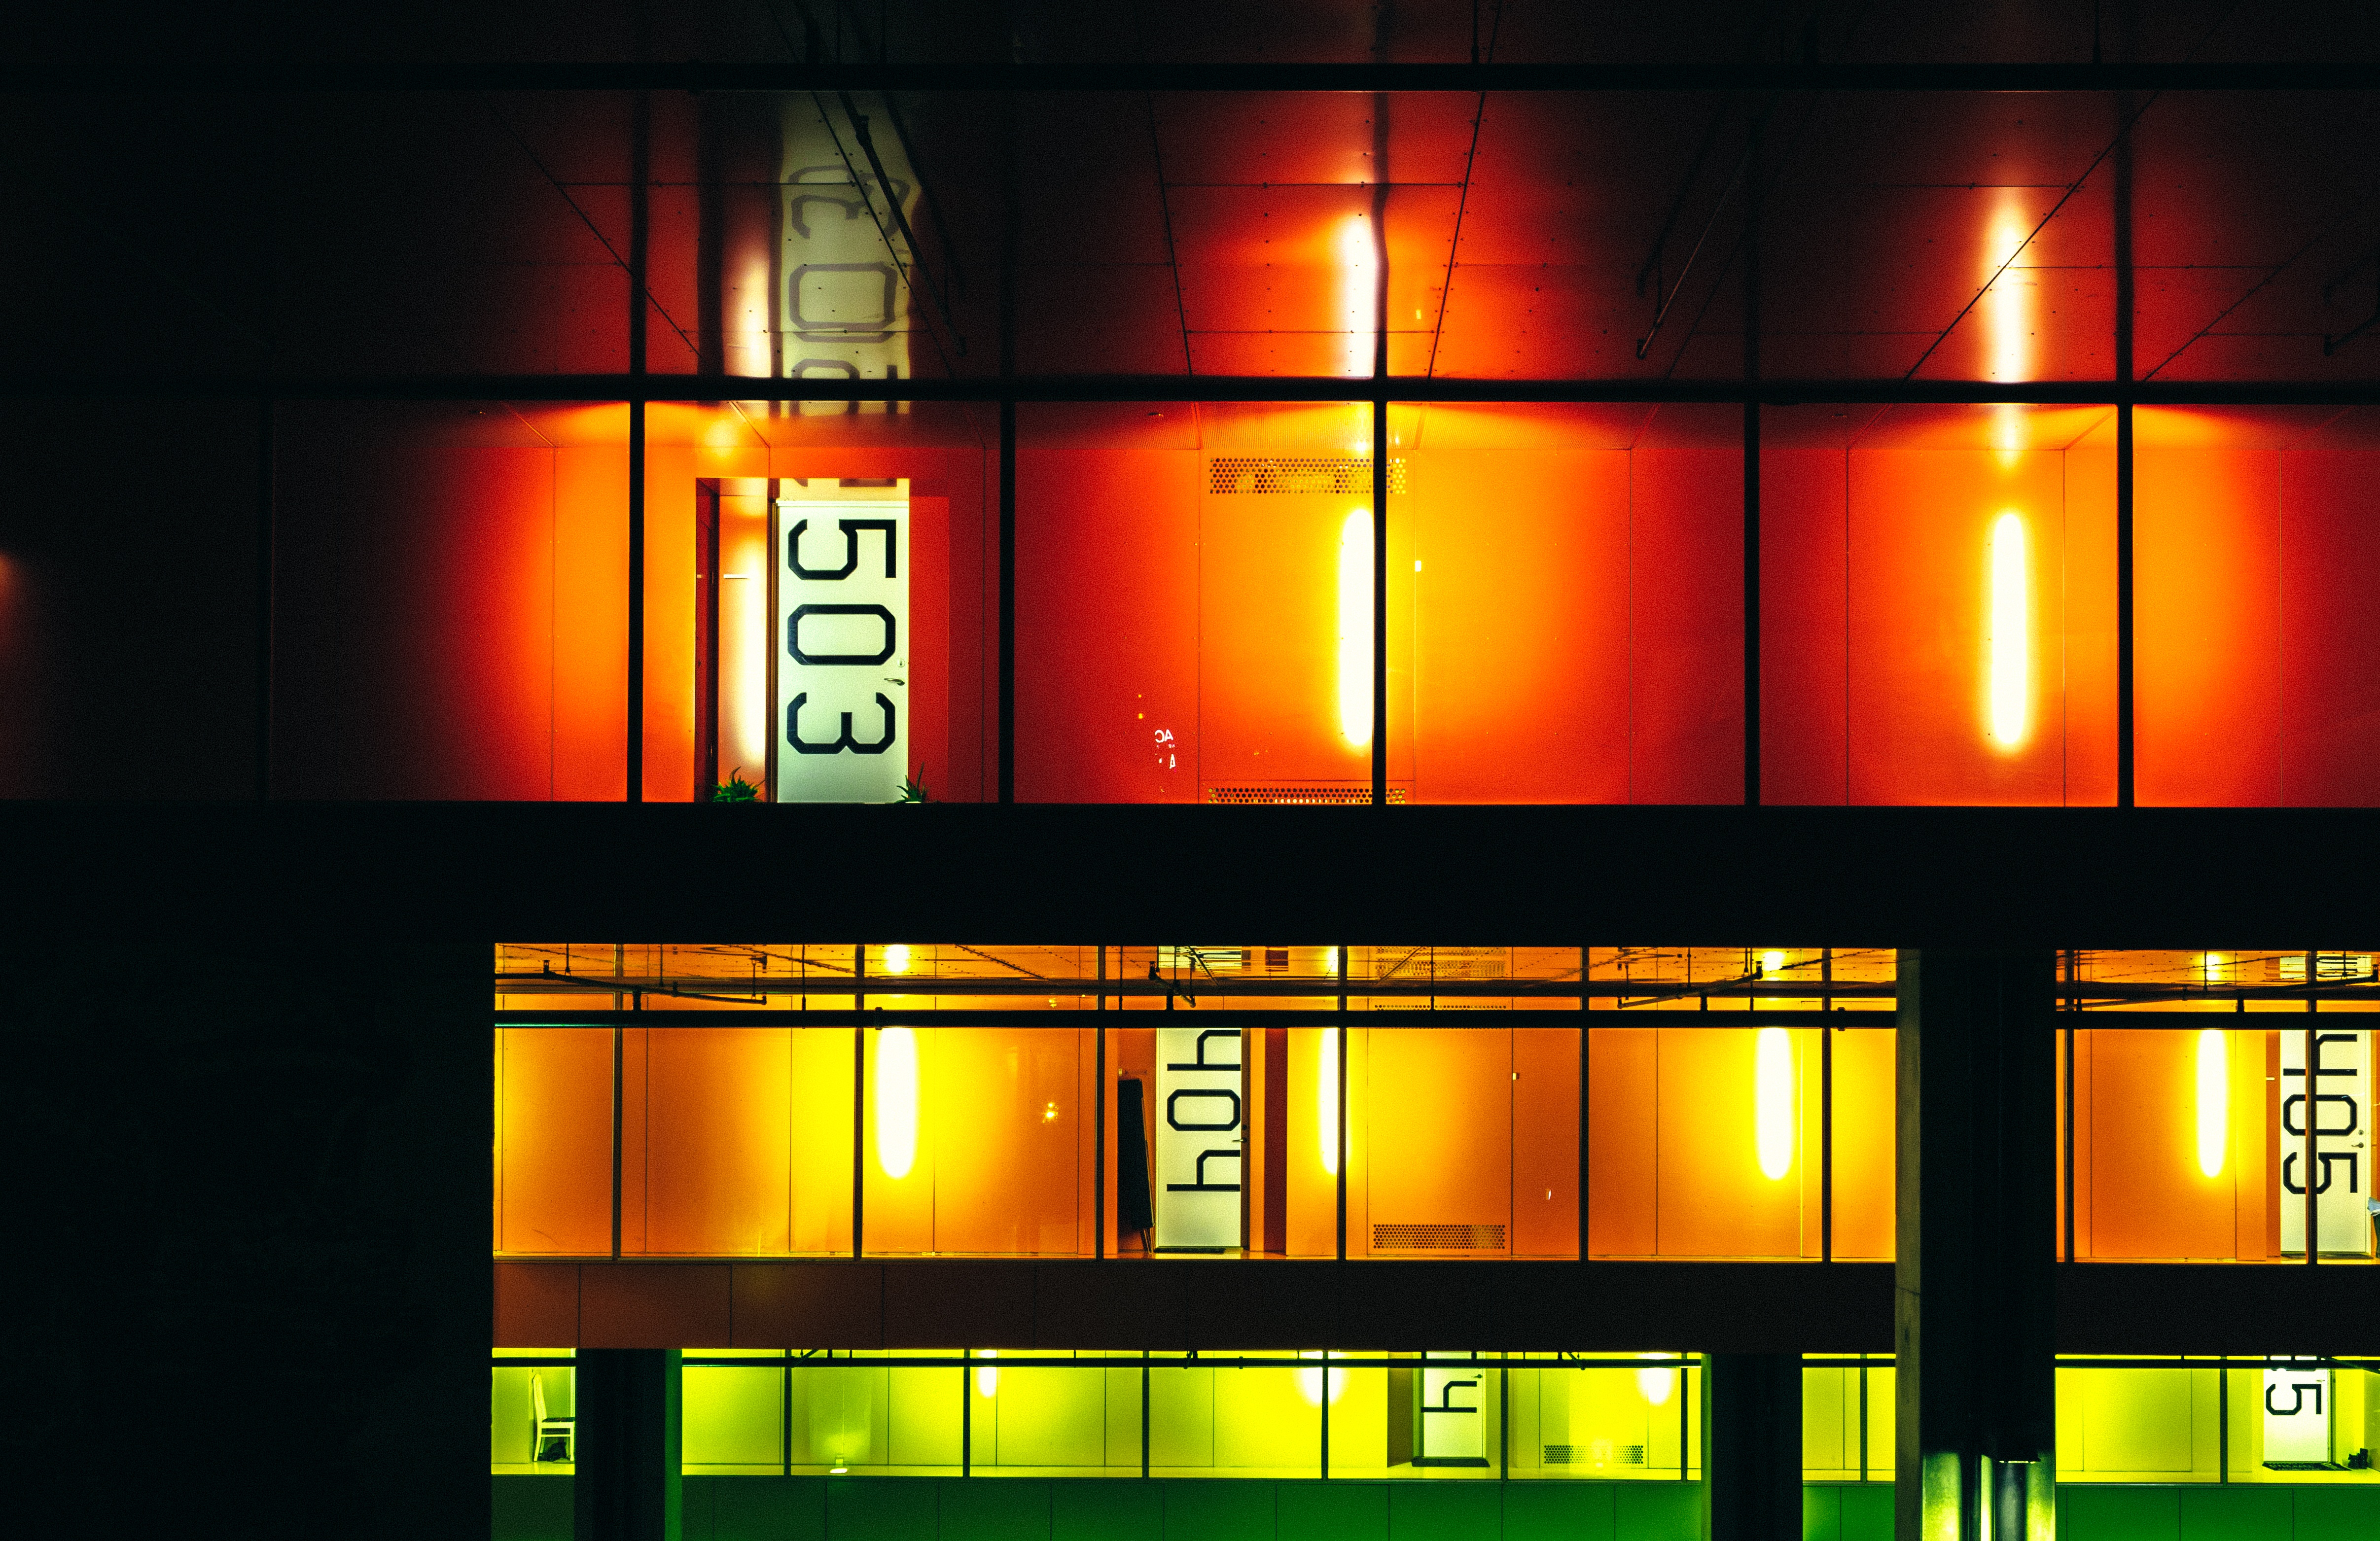
light, architecture, structure, building, line, color, facade, signage, lighting, neon, neon sign, design, shape